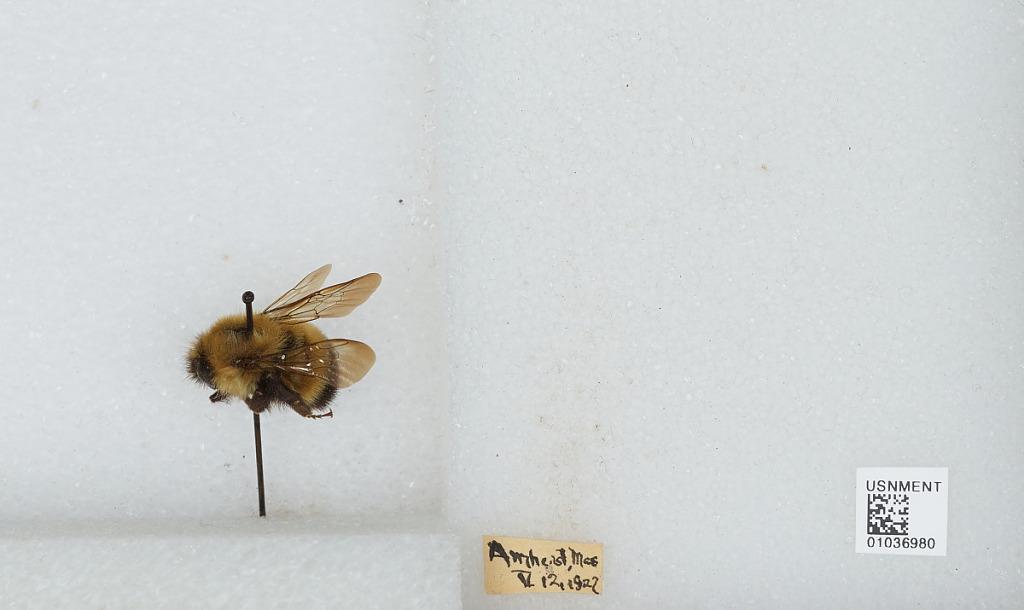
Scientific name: Bombus (Pyrobombus) vagans vagans Smith
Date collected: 1927-5-12
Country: United States
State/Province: Massachusetts
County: Hampshire
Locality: Amherst
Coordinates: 42.3804, -72.5231